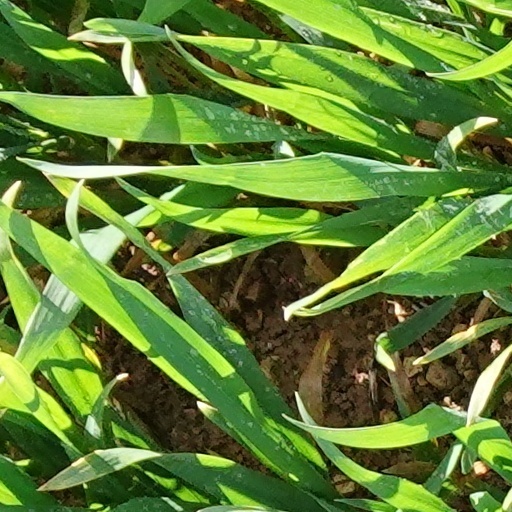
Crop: wheat